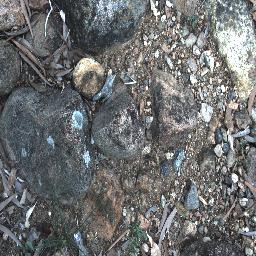
Label: negative